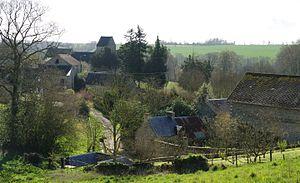
Une vue du village de Parfouru-sur-Odon, Calvados.
Parfouru-sur-Odon est une commune française, située dans le département du Calvados en région Normandie, peuplée de 196 habitants.